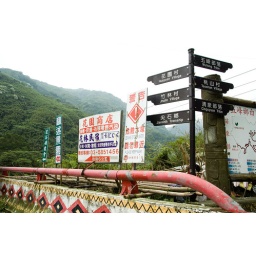
A road sign and bridge leading into the mountains near my aunt's house.